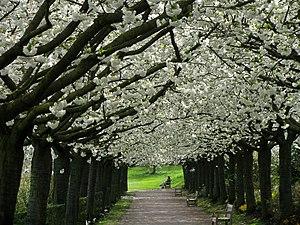
Les jardins de Valloires sont des jardins botaniques et paysagers de Picardie maritime, à proximité de l'estuaire de l'Authie, sur les terres de l'ancienne abbaye cistercienne de Valloires à Argoules, s'étendant sur une superficie de 8 hectares et labellisés Jardin remarquable. Le site est également labellisé « Tourisme et Handicaps ».